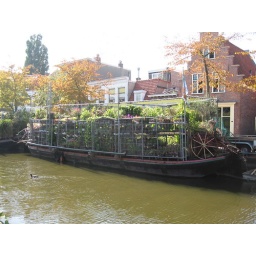
Flower market in a canal boat